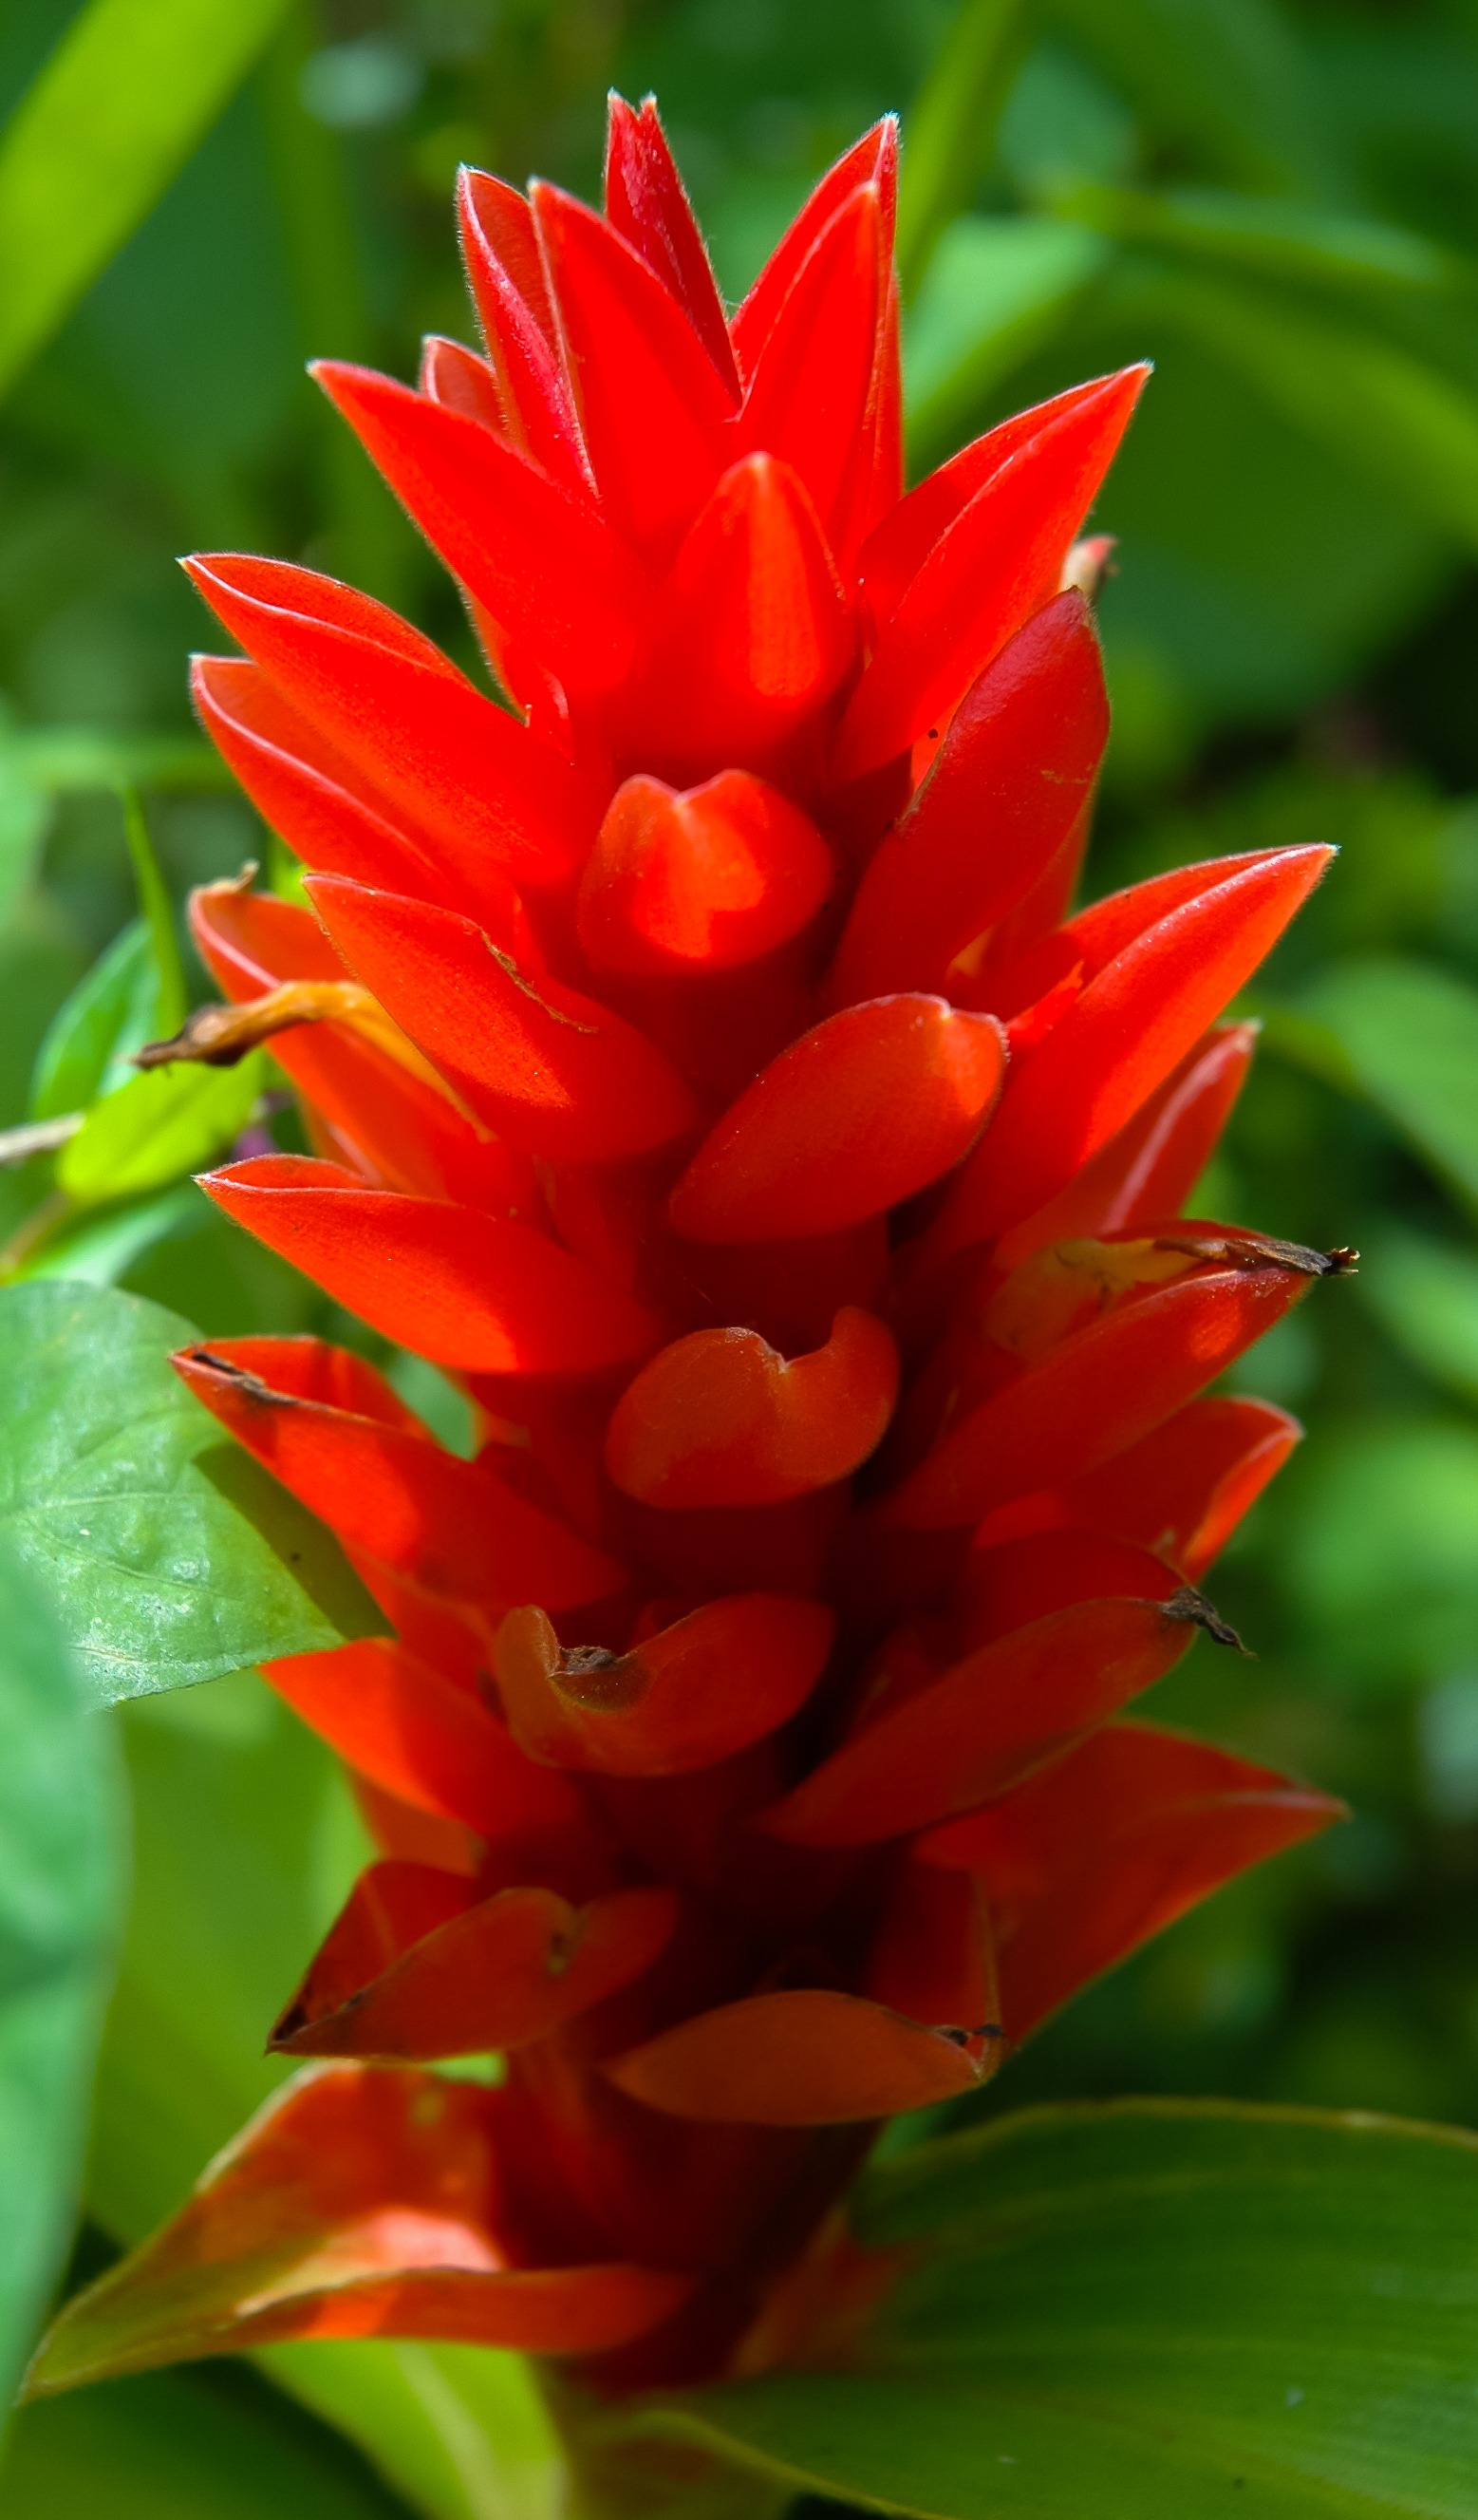
blossom, plant, flower, petal, bloom, red, flora, wildflower, close up, macro photography, plant stem, castilleja